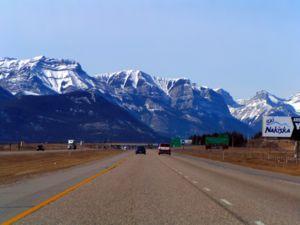
La route 1 de l'Alberta est une route majeure de la province de l'Alberta. Elle est la branche sud de la route transcanadienne de la province, tandis que la branche nord est la route 16. Comme dans toutes les provinces de l'Ouest, la branche sud de la transcanadienne porte le numéro 1. Elle est le principal lien Ouest-Est du Sud de la province et constitue le principal lien entre la métropole, Calgary, et les provinces de la Colombie-Britannique, à l'aire touristique de Banff et à la province de la Saskatchewan. Elle mesure au total 534 kilomètres, et elle traverse les villes de Lake Louise, Canmore, Banff, Calgary, Brooks et Medicine Hat. De plus, elle est à voies séparées sur presque toute sa longueur, et possède les standards autoroutiers à l'ouest de Calgary dans les Rocheuses.